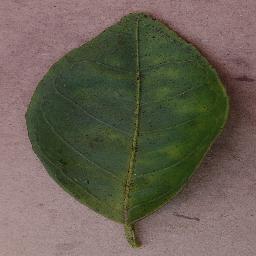
Label: Orange___Haunglongbing_(Citrus_greening)